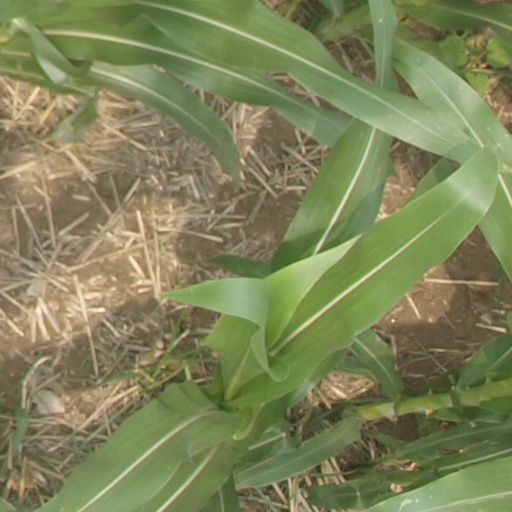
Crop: maize; corn